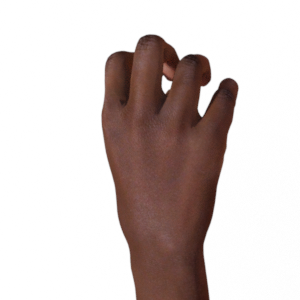
Label: rock